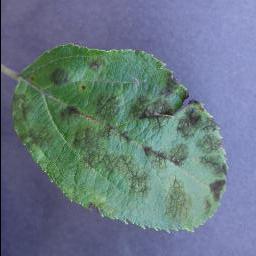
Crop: apple
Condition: scab